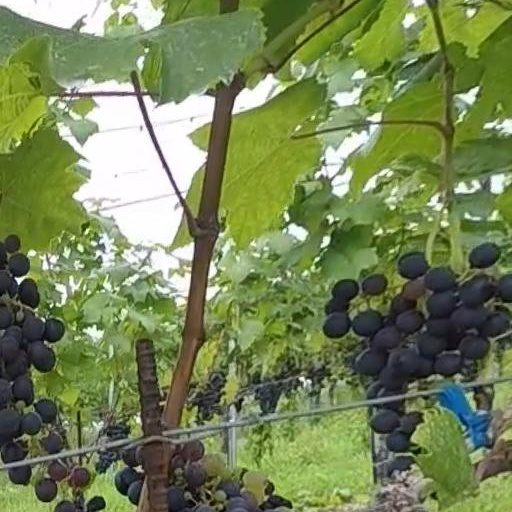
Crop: grape